William S. Richardson School of Law

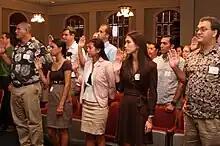
Richardson Students Reciting Law Student Pledge At Hawaii Supreme Court

Through the University of Hawaiʻi at Mānoa Foundation, Richardson has been endowed with several professorships and faculty chairs.